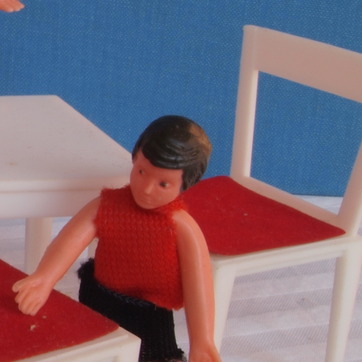
Material: plastic